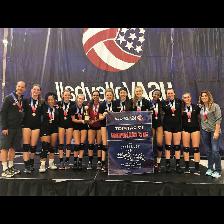
Label: Human